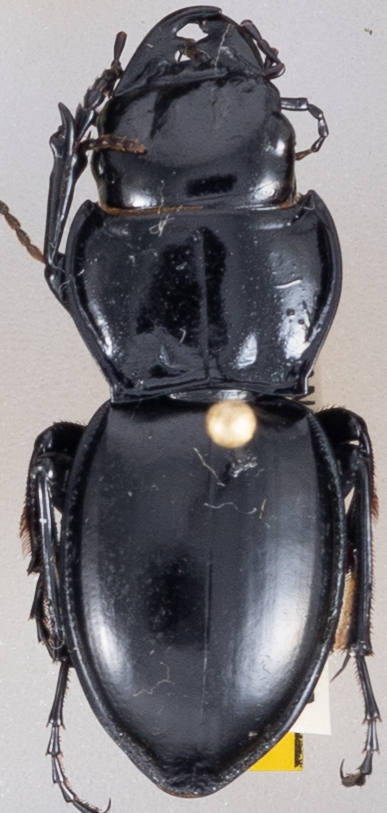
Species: Pasimachus californicus
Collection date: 2022-07-18
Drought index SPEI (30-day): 0.63
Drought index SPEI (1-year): -0.1
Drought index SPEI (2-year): -0.142